Tru64 UNIX

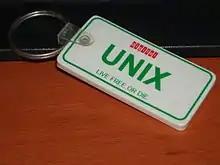
A Digital UNIX key chain. The other side reads, "CALIFORNIA - Y W8 4 HP - The Migration State"

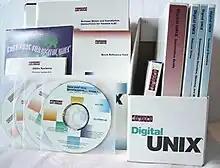
Digital Unix distribution media

In 1995, starting with release 3.2, DEC renamed OSF/1 AXP to Digital UNIX to reflect its conformance with the X/Open Single UNIX Specification.